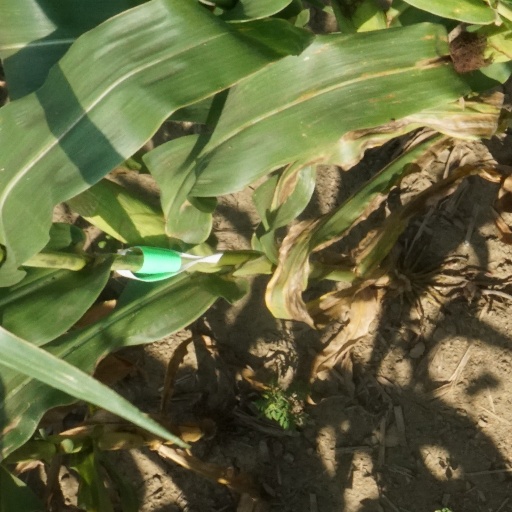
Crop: maize; corn